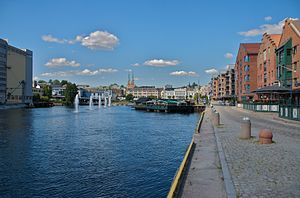
Skien / Galleri
Skien er en by og kommune i Vestfold og Telemark fylke i Norge. Også kaldet Dramatikernes by. Den er også fylkets administrationscenter og største by. Skien grænser i nord til Sauherad og Kongsberg, i øst til Siljan, i syd til Porsgrunn og Bamble, og i vest til Drangedal og Nome, og er en del af det område som hedder Grenland.